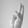
ASL letter: U